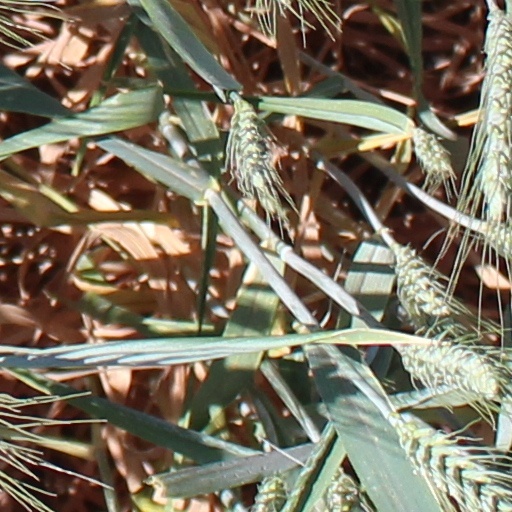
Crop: wheat